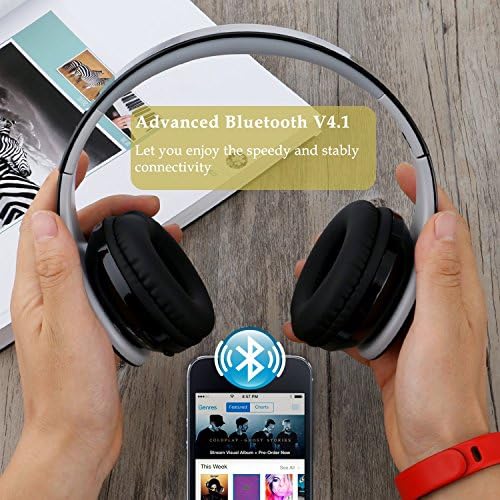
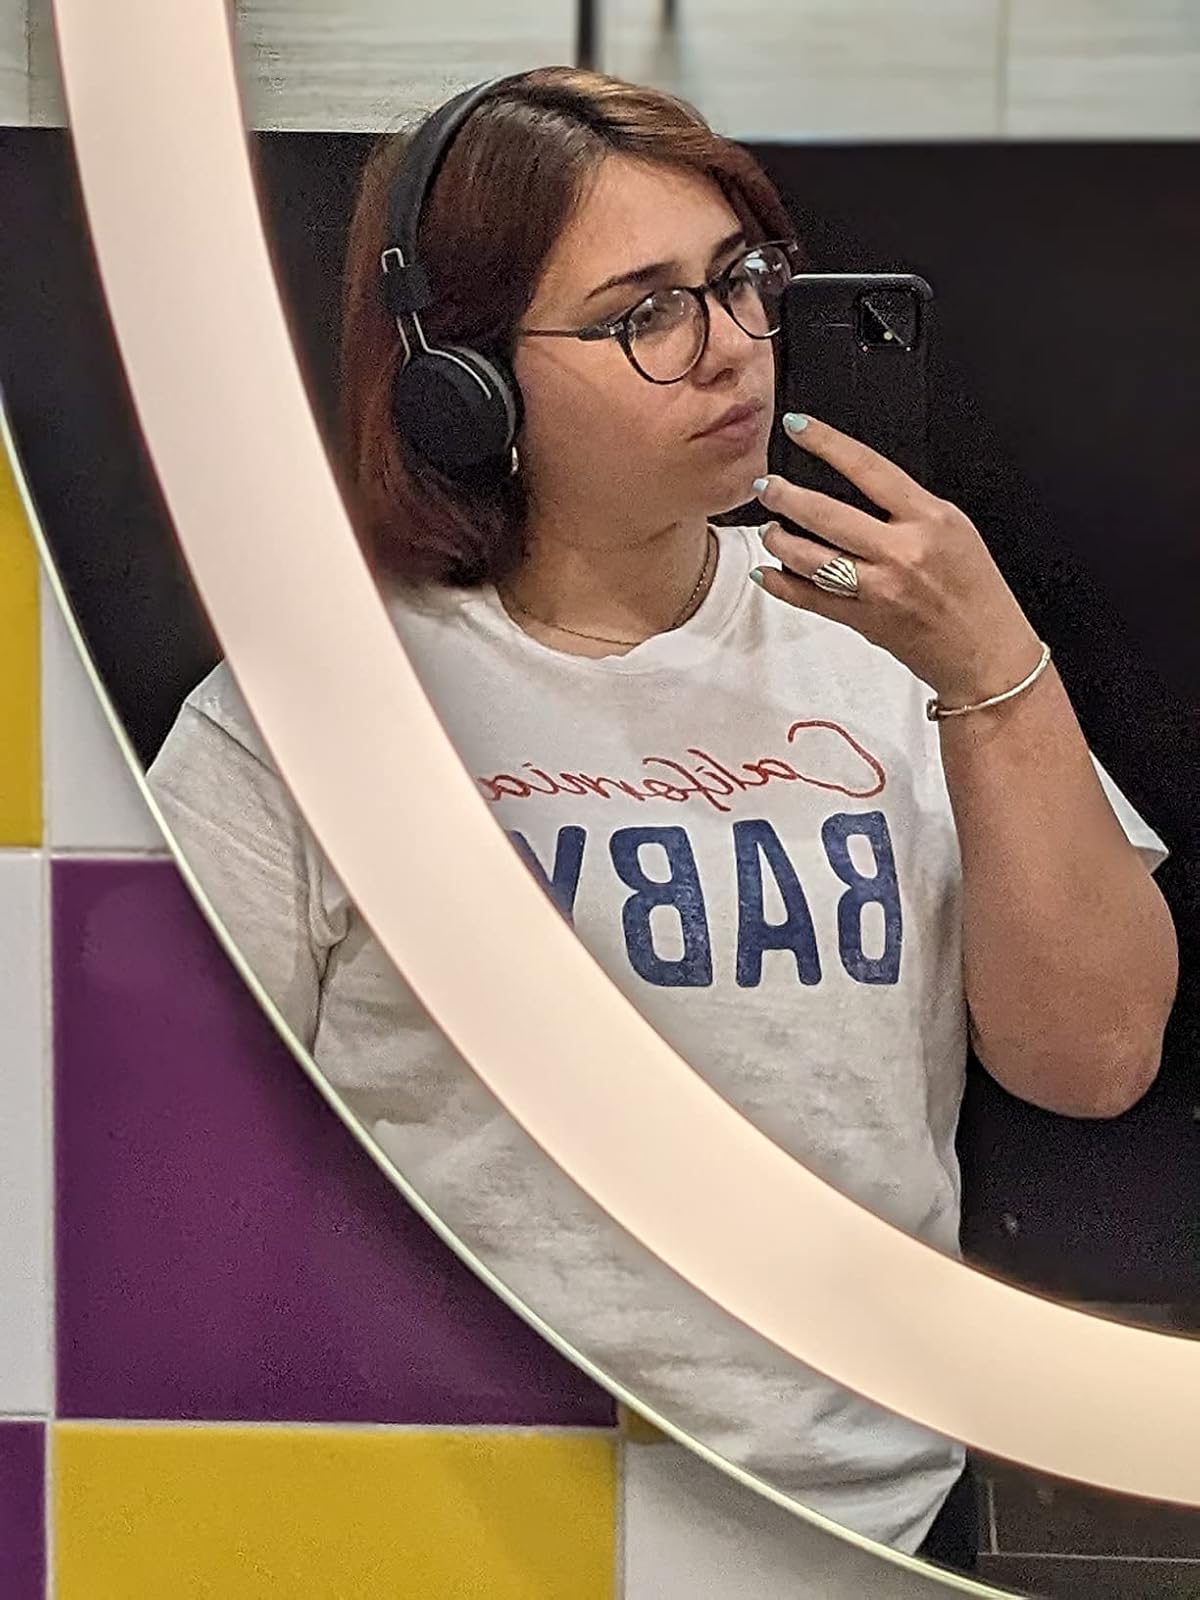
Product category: headphones
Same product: no